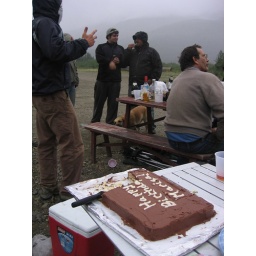
Marisa turns 21 in the driving rain. Note standing water on birthday cake.